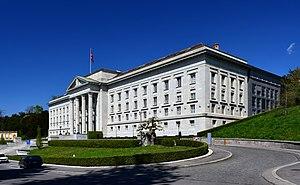
Tribunal fédéral suisse (Lausanne)
Le Tribunal fédéral, abrégé TF est l'autorité judiciaire suprême de la Confédération suisse, ainsi qu'en dispose l'article 188 al. 1 de la Constitution suisse de 1999. Il est chargé de veiller à l’application uniforme du droit fédéral ainsi que de la conformité du droit cantonal avec le droit supérieur. Il statue en dernière instance. Contrairement à d’autre pays, le Tribunal fédéral n’est pas une juridiction constitutionnelle : il n’a pas le pouvoir de contrôler la conformité des lois fédérales avec la Constitution.
Le détective est un enquêteur de droit privé, c'est-à-dire une personne ayant un statut de droit privé, qui effectue, à titre professionnel, des recherches, des investigations et des filatures. Cette qualité d'enquêteur de droit privé est d'ailleurs partagée avec diverses autres professions qui n'ont aucun rapport avec les enquêteurs privés, notamment dans le cadre de procédures administratives, civiles, pénales, sociales.
Alphonse Laverrière, né le 16 mai 1872 à Carouge et mort le 11 mars 1954 à Lausanne, est un architecte suisse.